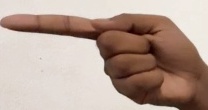
ASL sign: G